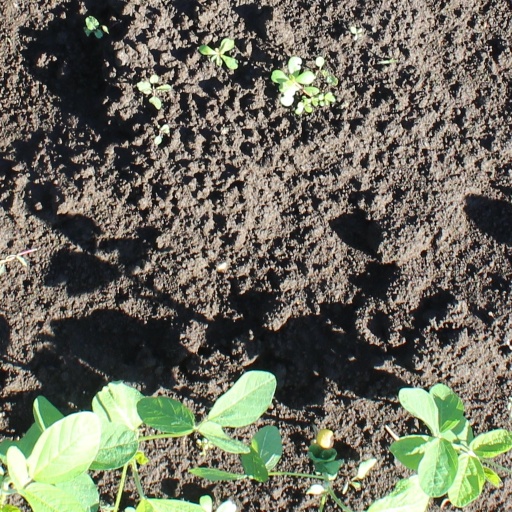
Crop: soybean